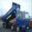
Label: truck